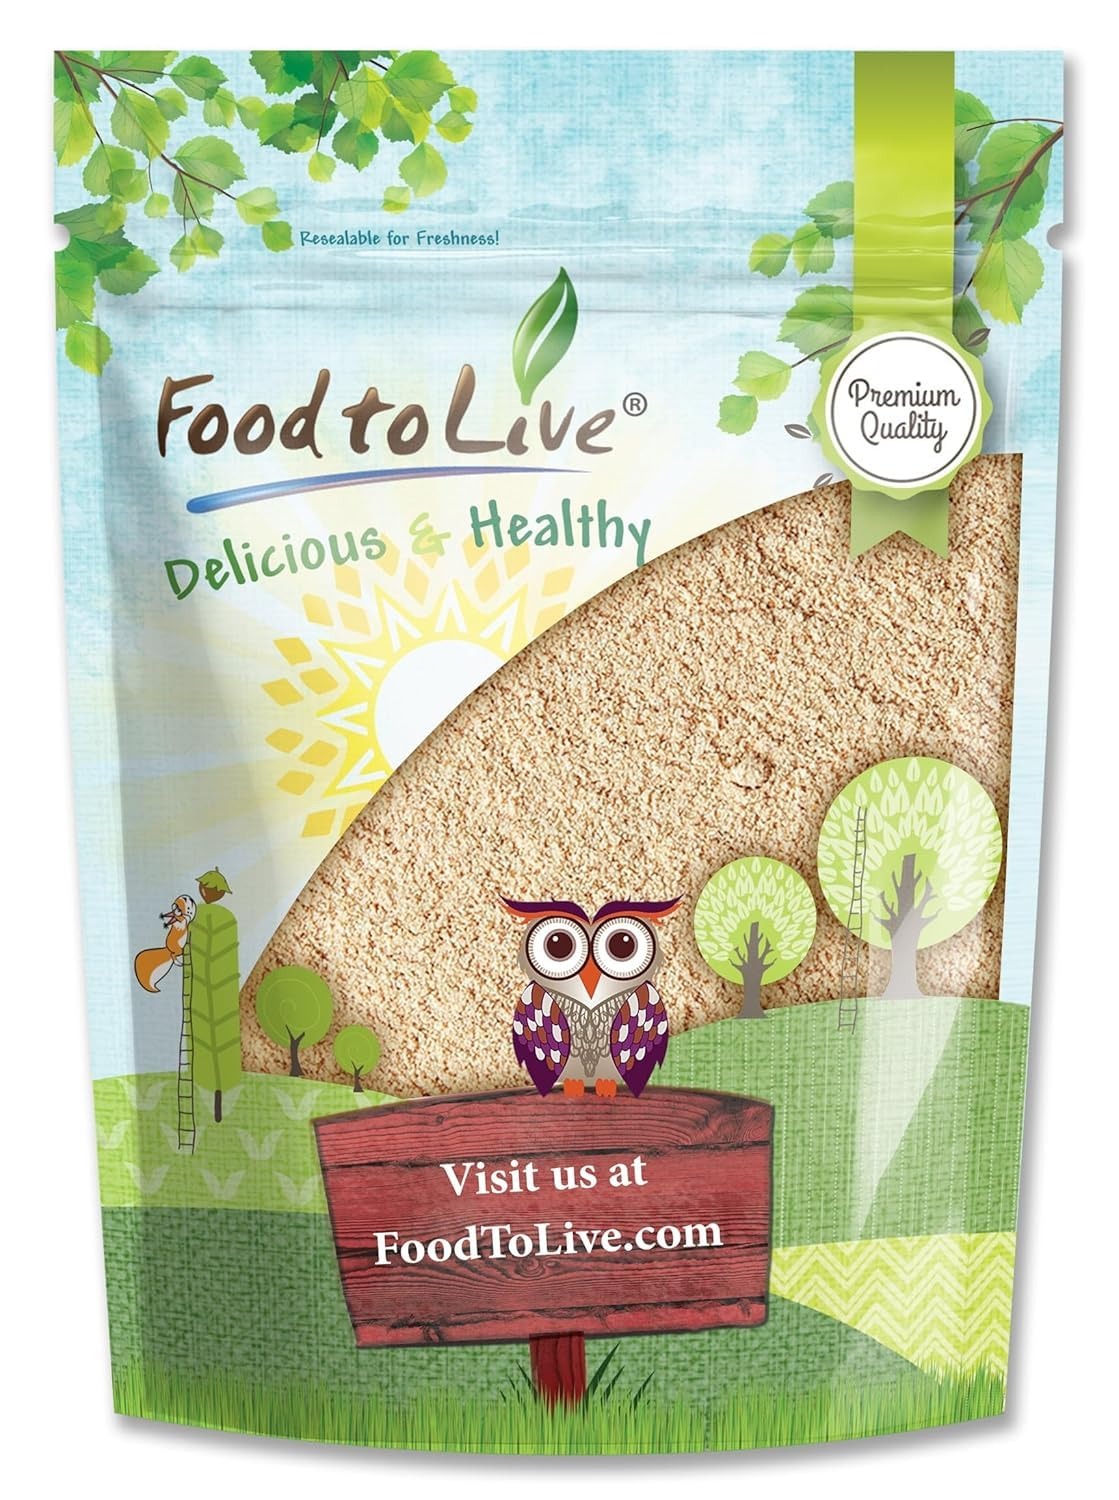
Item Name: Food to Live Mango Powder, 12 Ounces – 100% Pure, No Additives, No Sulfites, No Added Sugar, Finely Ground Air-Dried Whole Raw Fruits, Vegan, Bulk.
Bullet Point 1: ✔️ PREMIUM QUALITY, RAW, VEGAN: This 100% Mango Powder by Food to Live is of Premium Quality, Raw, Vegan, low in fat, and has NO added sugars.
Bullet Point 2: ✔️ MADE FROM WHOLE MANGO, 100% PURE: Unlike Mango JUICE Powders, this Powder by Food to Live is made from whole Mango fruit and contains no additives or preservatives.
Bullet Point 3: ✔️ HIGHLY NUTRITIOUS, RICH IN VITAMIN C: 100% Mango Powder is an amazing source of Vitamins C, A, and K, many potent antioxidants such as carotenoids, flavonoids, and phenolic compounds as well as Potassium, Magnesium, Selenium, and Iron.
Bullet Point 4: ✔️ PERFECT FOR DRINKS: 100% Mango Powder is an excellent nutritional and flavor booster for smoothies, protein shakes, cocktails, ice teas, and juices. Besides, you can simply mix it with water and make delicious Mango Vitamin water.
Bullet Point 5: ✔️ MANGO SUBSTITUTE, VERSATILE USES: Use this Mango Powder as a substitute for fresh mangoes in desserts and baked goodies. Add it to sauces, dips, homemade spice mixes, and dressings. Sprinkle it over ice cream, oatmeal, and yogurt.
Product Description: You enjoy the taste of mangoes but your local shops don’t always have them? With 100% Mango Powder in your pantry, it’s no longer a problem! This powder is made by spray-drying whole mango fruit and turning it into a fine texture with NO added sugars or preservatives. Our Powdered 100% Mango is of Premium Quality, Raw, and Vegan. 100% Mango Powder Benefits You are probably wondering “What is 100% Mango Powder valued for?”. Well, first, Dry Mango Powder is a powerhouse of Vitamins C and K which are crucial nutrients. Second, 100% Pure Mango Powder is loaded with antioxidants including phenolic compounds, carotenoids, and flavonoids. Besides, this powder is low in fat but contains fiber, plant protein, and many essential minerals such as Iron, Potassium, Magnesium, and Selenium. How to use 100% Mango Powder Dried Mango Powder tastes rather sweet but with a tangy note, similar to fresh mangoes. Just 1 teaspoon of Mango Powder equals to about 1.5 fresh mango fruit. Add this powder to your smoothies, lemonades, tea, protein shakes, and cocktails. Mango Powder Drink recipes are probably countless! Furthermore, sprinkle 100 Mango Powder over porridge, grain bowls, oatmeal, or mix it into jams, chia puddings, and yogurt. What’s more, this powder will complement a number of savory dishes. Use it in sauces, marinades, salad dressings, dips, and even spice mixes. Since Mango Powder doesn’t change the texture of the dough, it’s perfect for baked goodies and desserts. The recommended daily amount of this powder is 1-2 teaspoons. Apart from culinary applications, 100% Mango Fruit Powder can be a part of beauty masks. It has brightening and soothing properties, so you can easily prepare a homemade face mask. At Food to Live you can shop 100% Mango Powder bulk bags and pay less per unit. Storage Tips Keep this Mango Powder in a food-grade moisture-proof container and always make sure to close it tightly. Put the container in a cool dry place away from direct sunlight.
Value: 12.0
Unit: Ounce

Price: 11.96